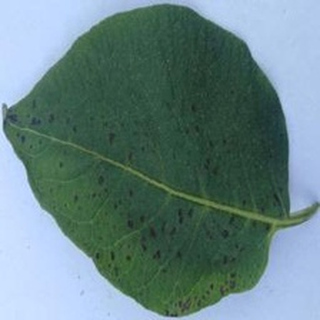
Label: potato_early_blight